Leonidas I

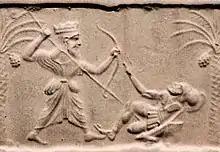
Achaemenid king killing a Greek hoplite. Circa 500 BC–475 BC, at the time of Xerxes I. Metropolitan Museum of Art.

Upon receiving a request from the confederated Greek forces to aid in defending Greece against the Persian invasion, Sparta consulted the Oracle at Delphi. The Oracle is said to have made the following prophecy in hexameter verse: